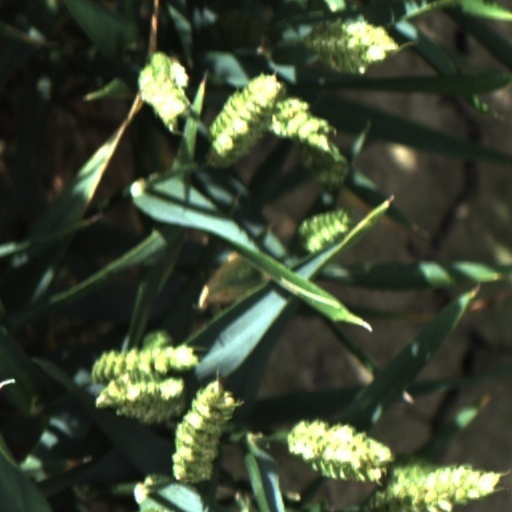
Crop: wheat